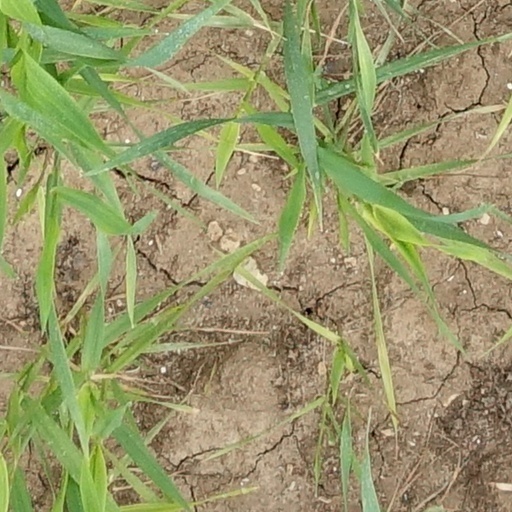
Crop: wheat